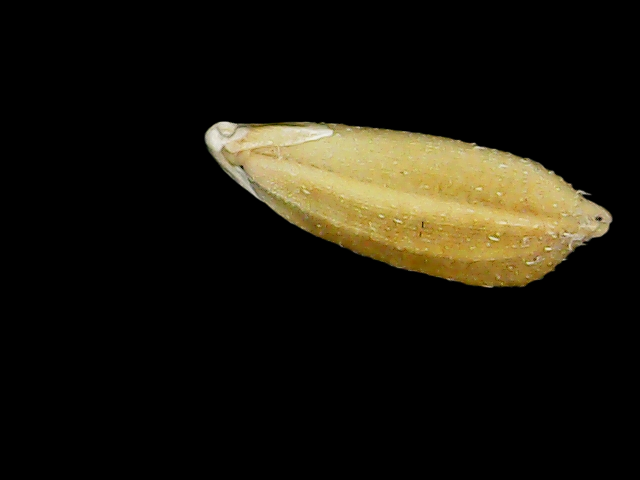
Rice variety: Bd95